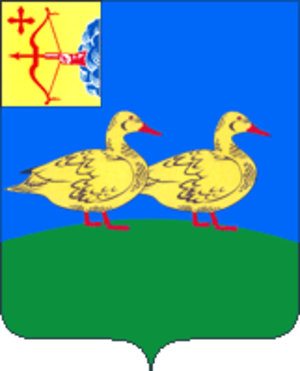
Iaransk est une ville de l'oblast de Kirov, en Russie, et le centre administratif du raïon Iaranski. Sa population s'élevait à 16 721 habitants en 2013.